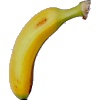
Label: banana_lady_finger